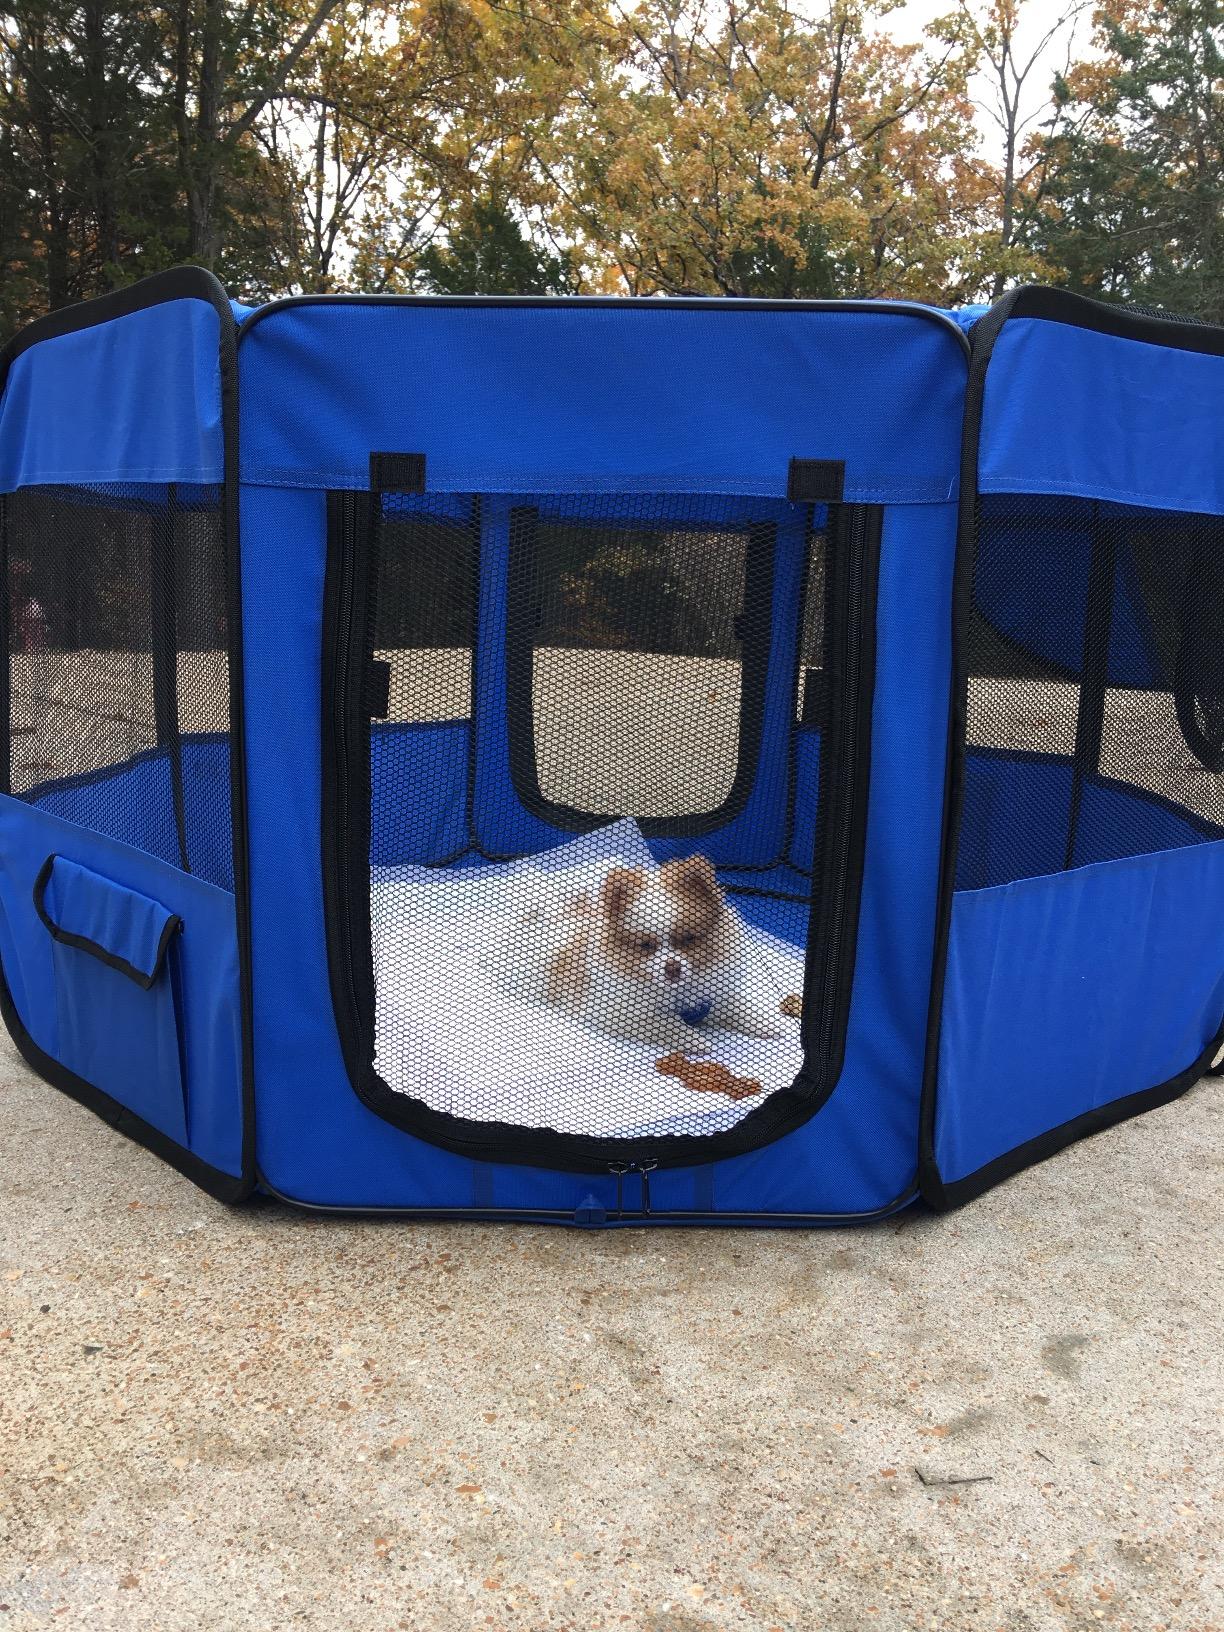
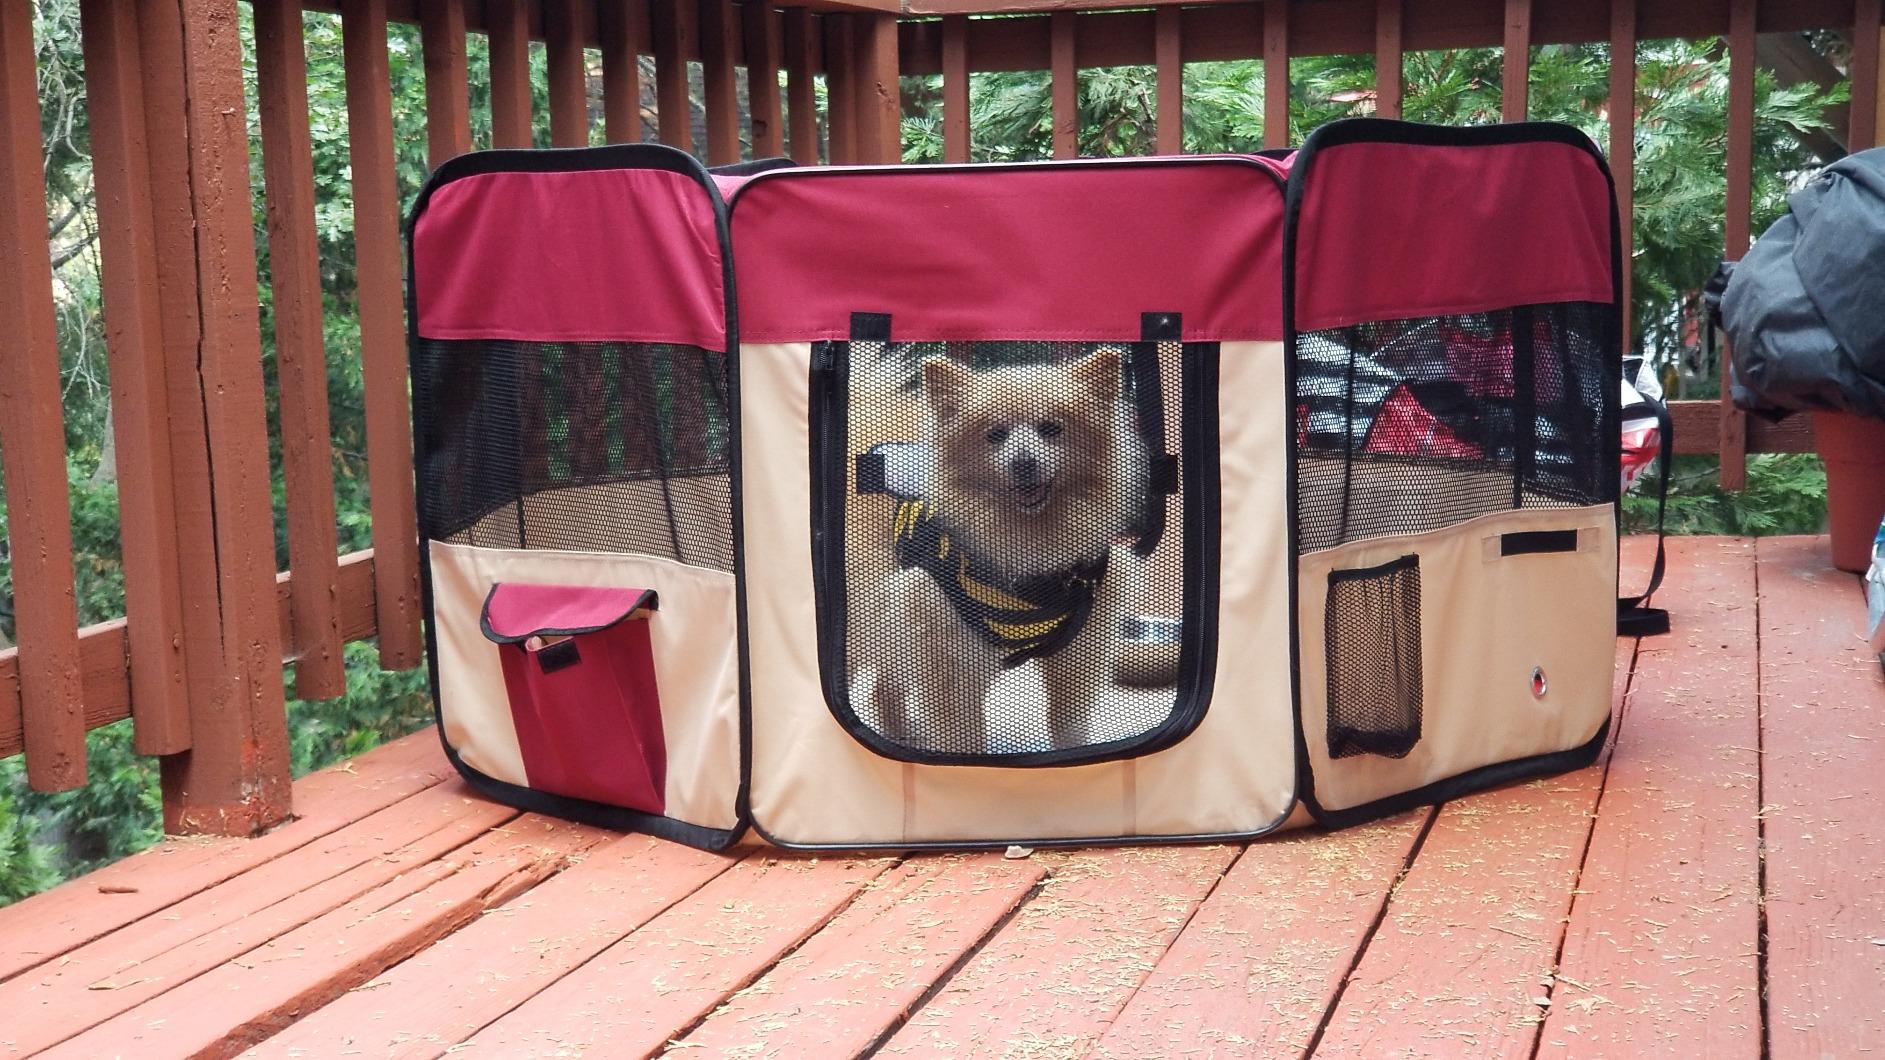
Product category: items_kennel
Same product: no